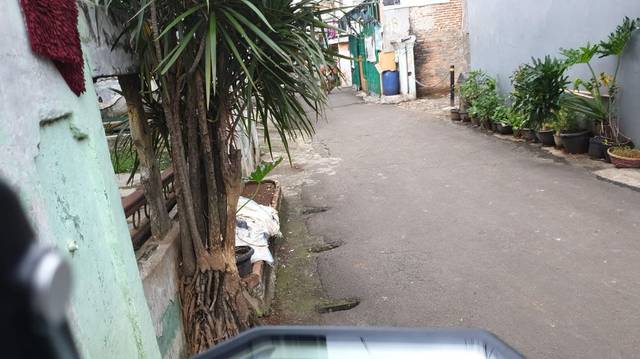
Region: Indonesia
Coordinates: -6.344, 106.82